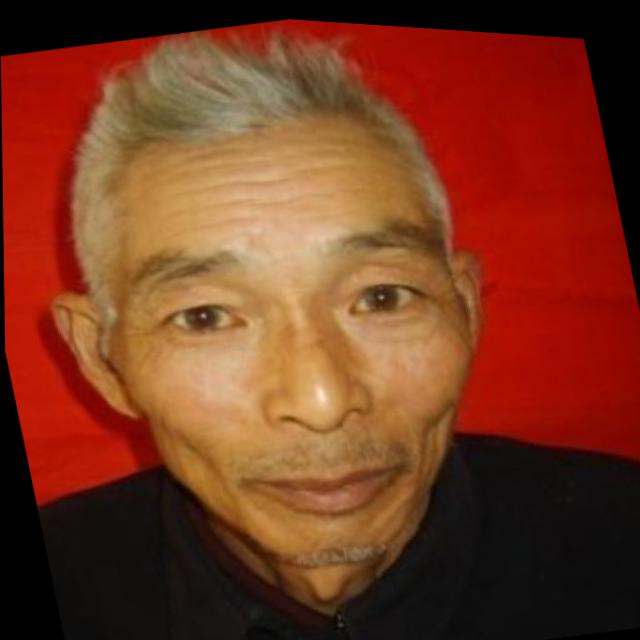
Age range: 65+